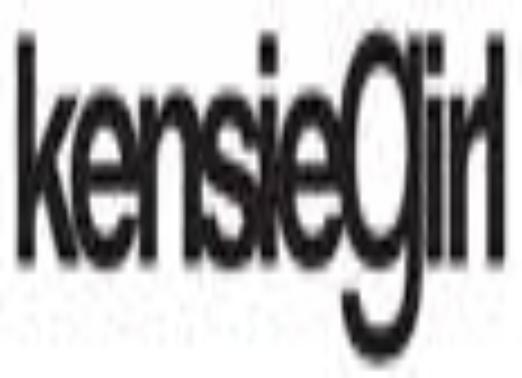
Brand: kensie
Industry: Clothes